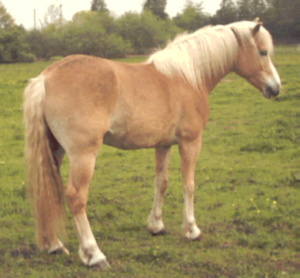
Le Haflinger est une race montagnarde de petit cheval de selle et de trait léger. Originaire du Tyrol, région historique désormais partagée entre l'Autriche et le nord de l'Italie, le Haflinger est peut-être issu de populations d'équidés arrivées dans la région dès le Moyen Âge. Il émerge réellement en tant que race à la fin du XIXᵉ siècle. Il est caractérisé par sa robe, toujours alezane aux crins lavés, ses allures confortables mais énergiques, sa musculature et son élégance. De son élevage pour le travail en terrain accidenté, le Haflinger a hérité d'une grande robustesse. Sa morphologie et son apparence sont le résultat de croisements réguliers entre le cheval arabe et des poneys de travail tyroliens. L'étalon fondateur de la race, Folie, naît en 1874. La première coopérative d'élevage voit le jour en 1904. Tous les Haflingers actuels descendent de Folie, à travers sept lignées.